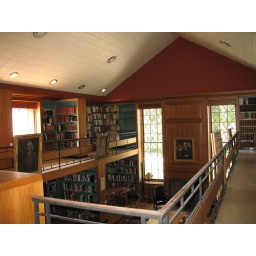
Enclose the books in glass (or subsituted material) and replace the railing, floor, and ceiling.